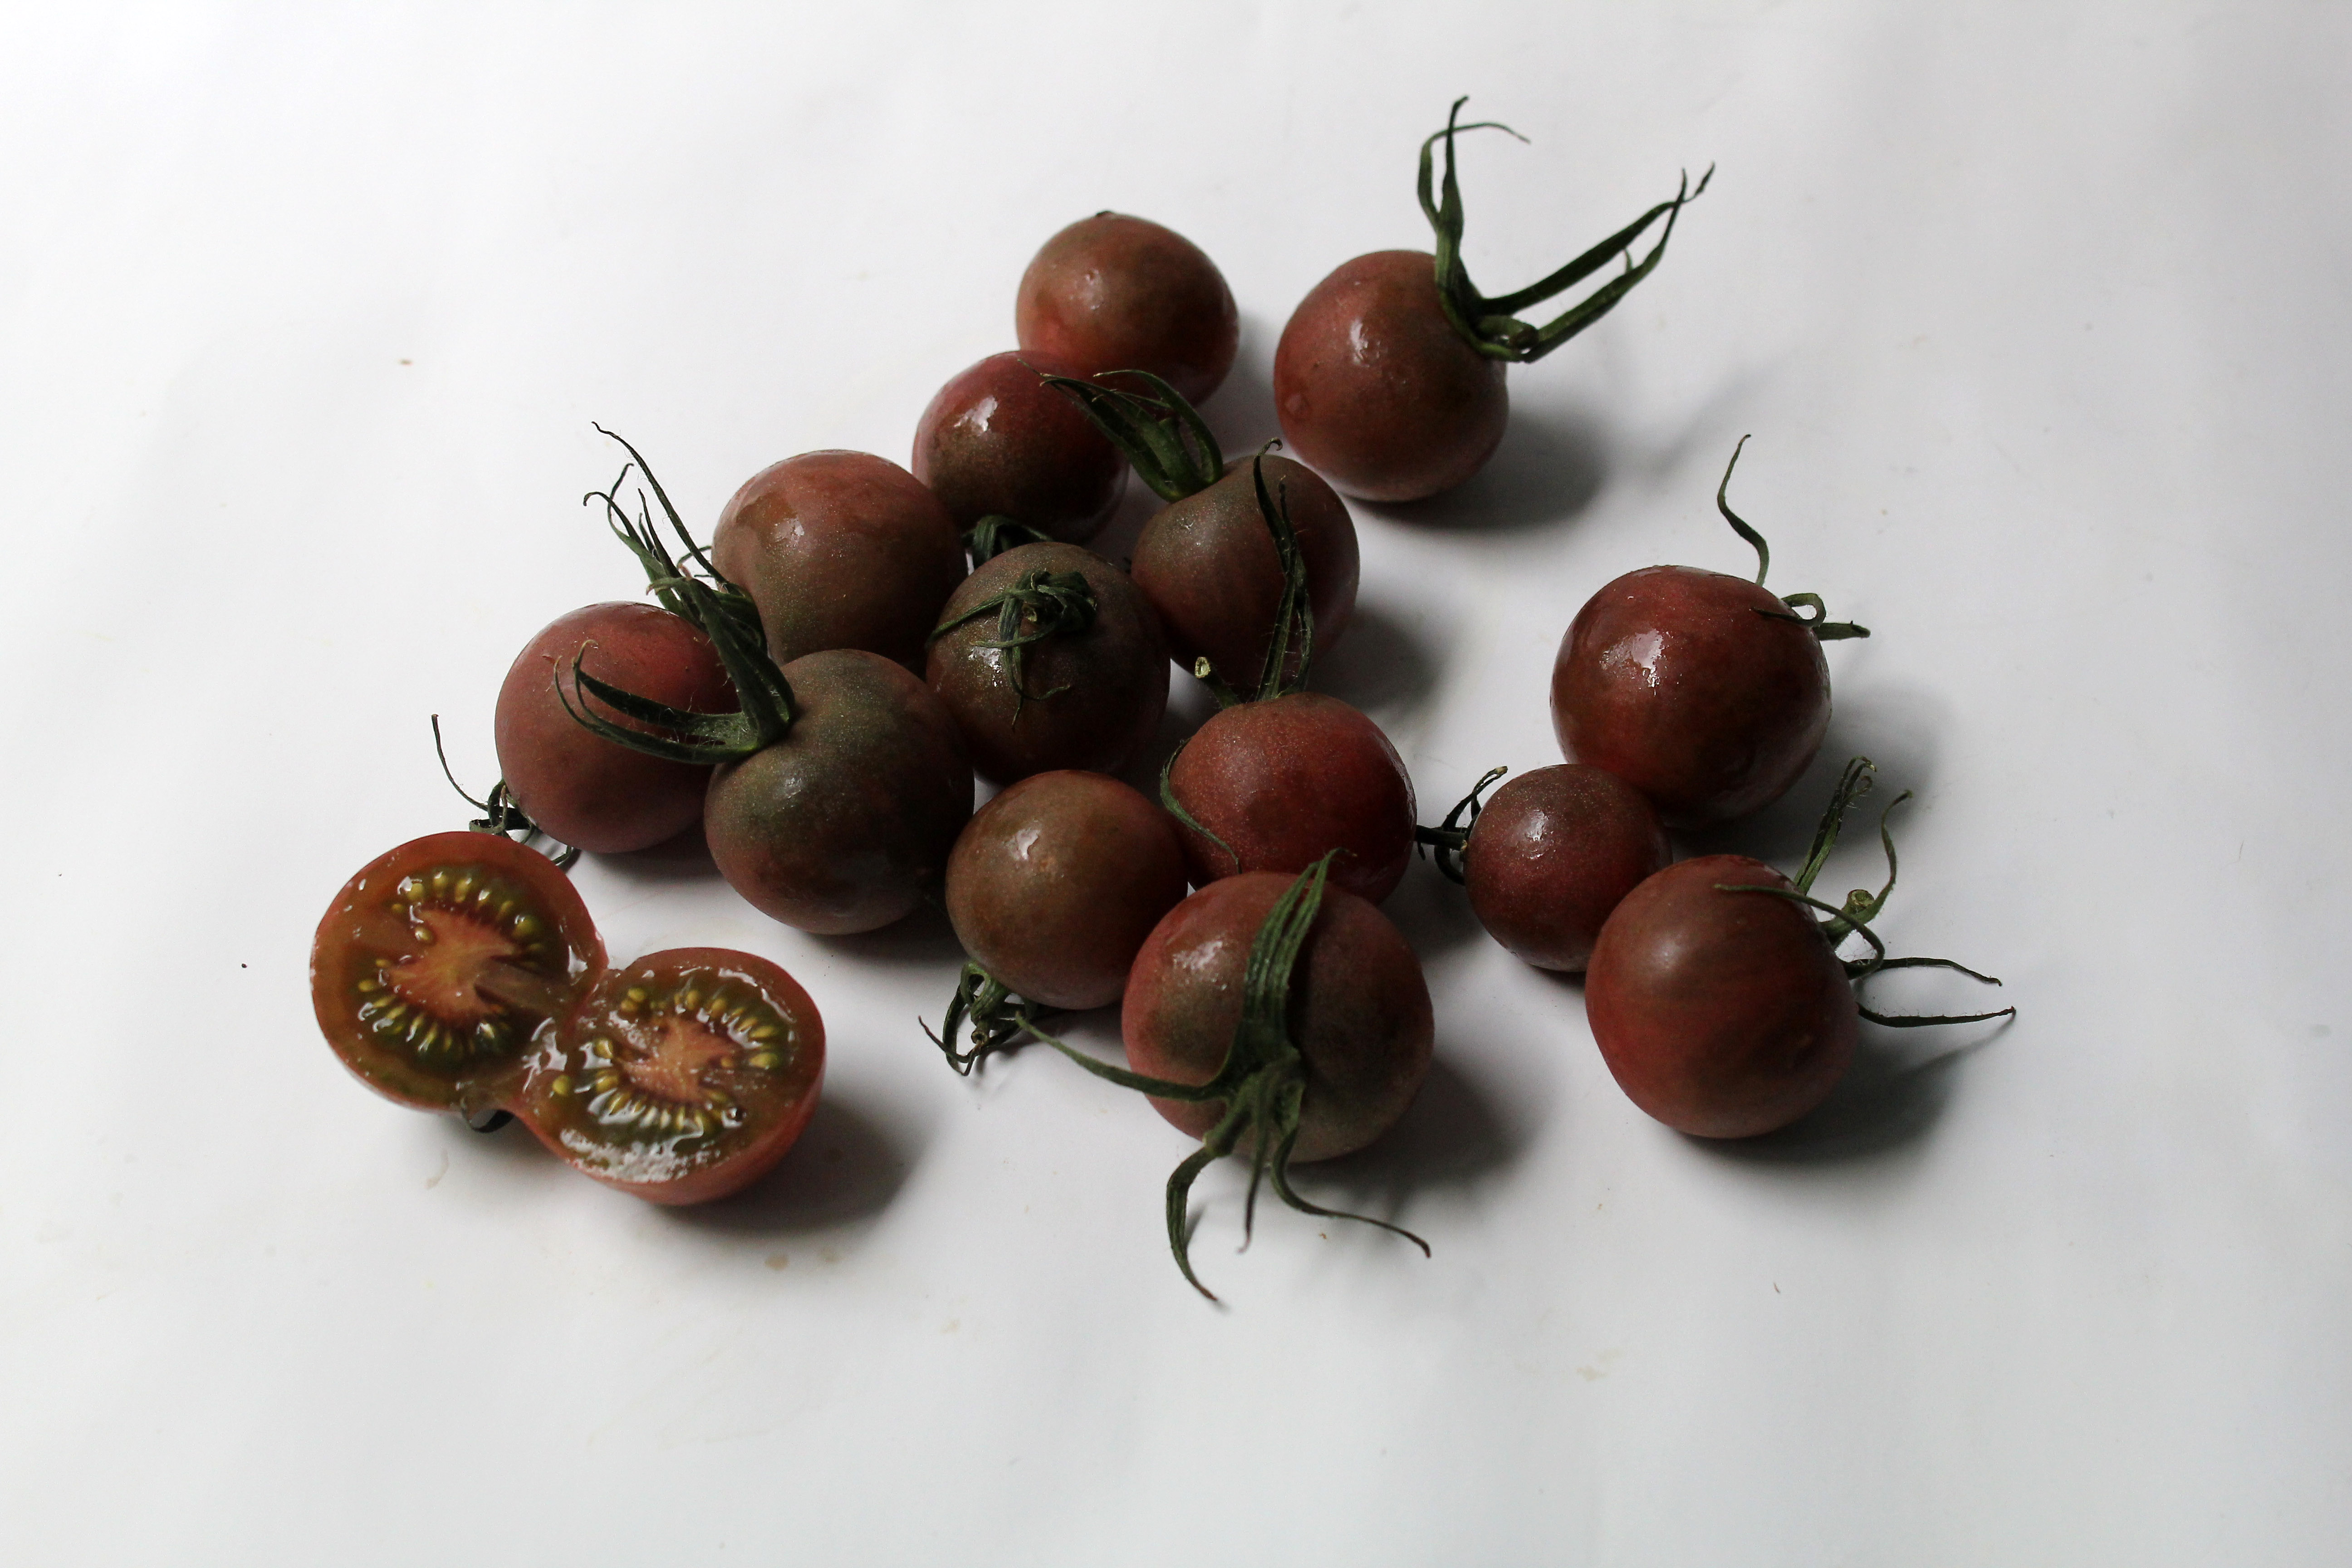
fruit, tomato, chocolate, vegetable, food, plant, produce, still life photography, solanum, tamarillo